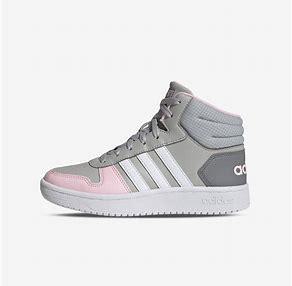
Brand: adidas
Model: NEO Hoops 2 Mid Skate